Michael Brüning

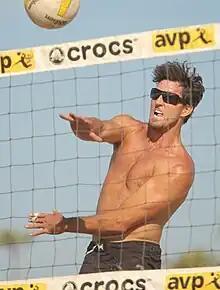
Brüning in 2009

Michael Brüning (born November 11, 1969) is a male beach volleyball player from the United States who won the gold medal at the NORCECA Circuit 2009 at Cayman Islands playing with Jason Wight.